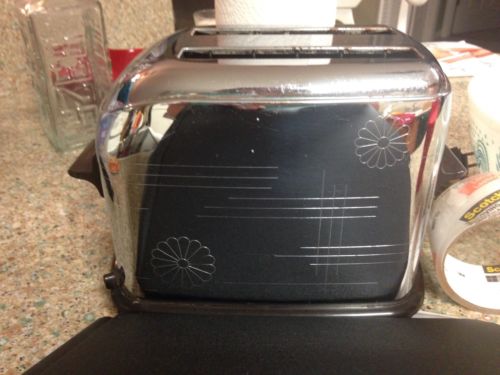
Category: toaster